Edward Bartow

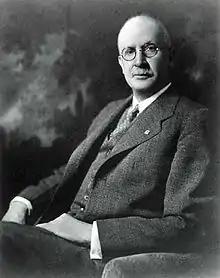

Edward Bartow (January 12, 1870 – April 12, 1958) was an American chemist and an expert in the field of sanitary chemistry. His career extended from 1897 to 1958 and he is best known for his work in drinking water purification and wastewater treatment. He was well known as an educator, and his many students went on to leadership positions in the fields of sanitary chemistry and engineering.